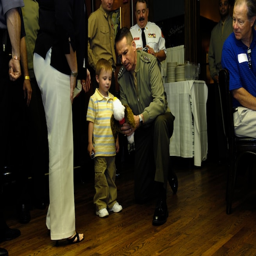
organization leader and his wife , meet with a group of families .